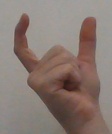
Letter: nun